Sociology of scientific knowledge

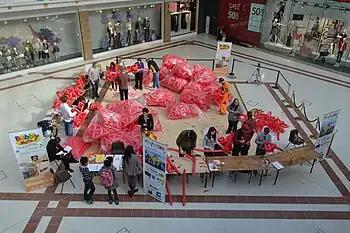
A hands-on activity at the 2014 Cambridge Science Festival, Cambridge, United Kingdom. Use of balloons to explore fundamental mathematics.

The sociology of scientific knowledge (SSK) is the study of science as a social activity, especially dealing with "the social conditions and effects of science, and with the social structures and processes of scientific activity." The sociology of scientific ignorance (SSI) is complementary to the sociology of scientific knowledge. For comparison, the sociology of knowledge studies the impact of human knowledge and the prevailing ideas on societies and relations between knowledge and the social context within which it arises.